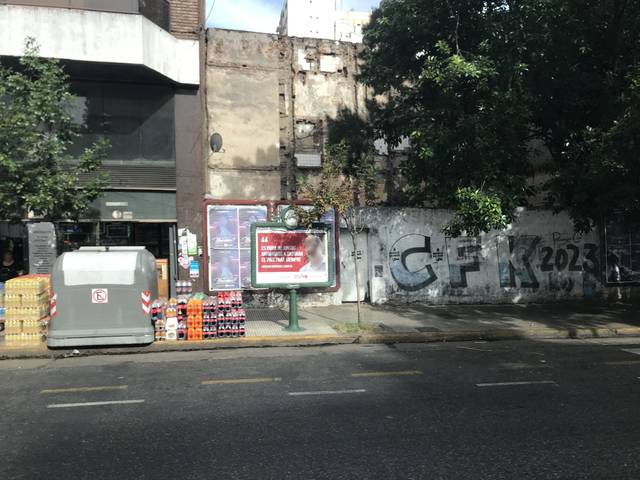
Region: Argentina
Coordinates: -34.61, -58.406